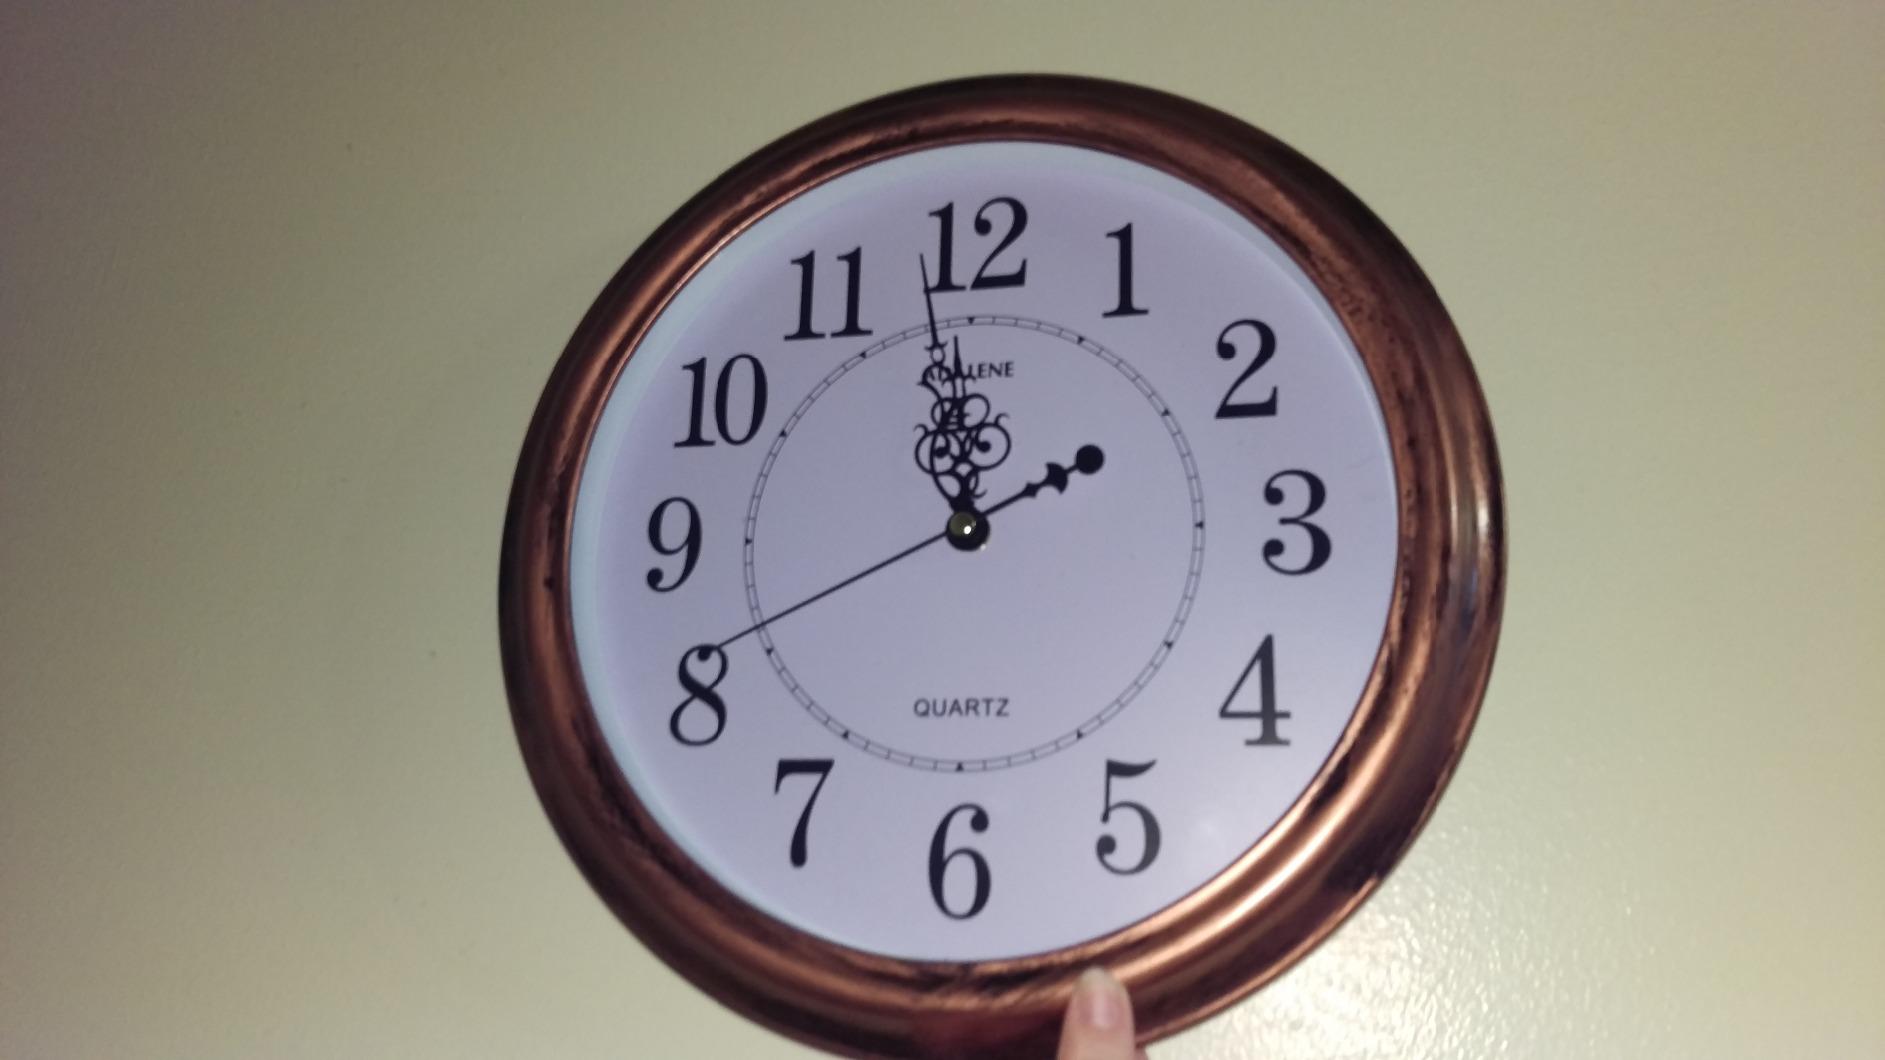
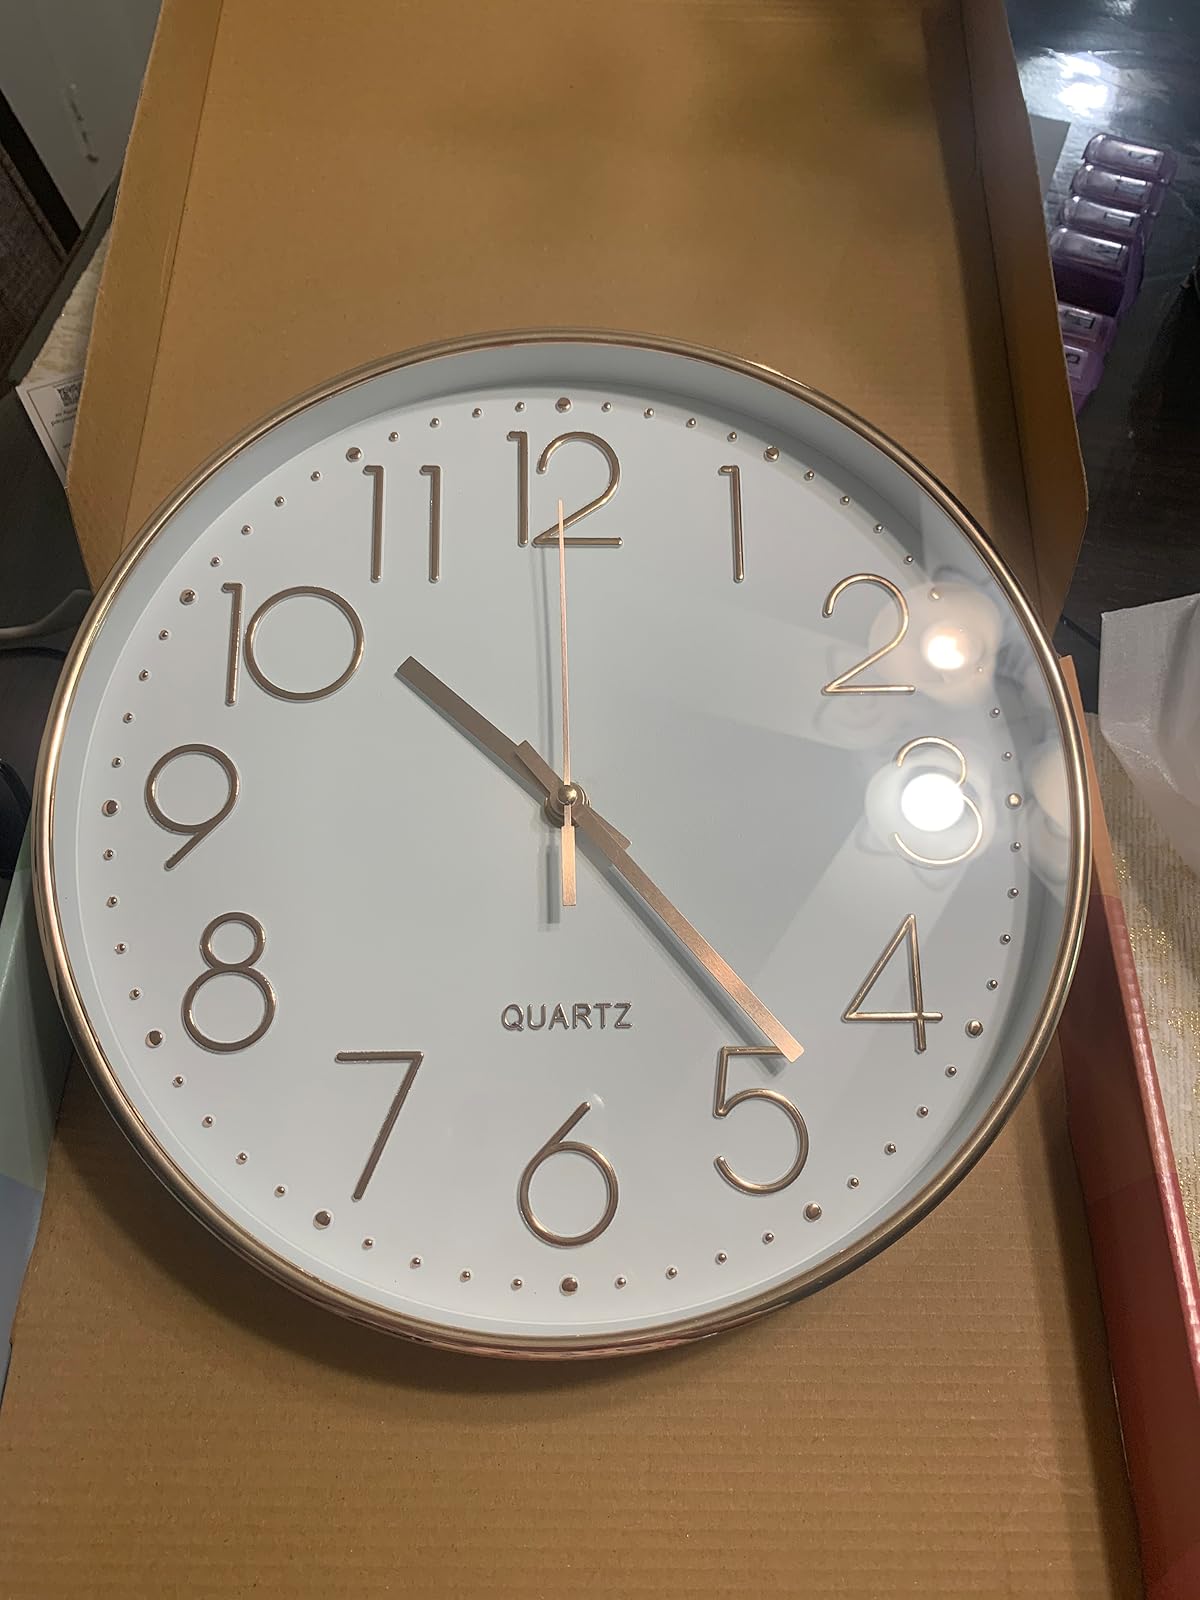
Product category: clock
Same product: no